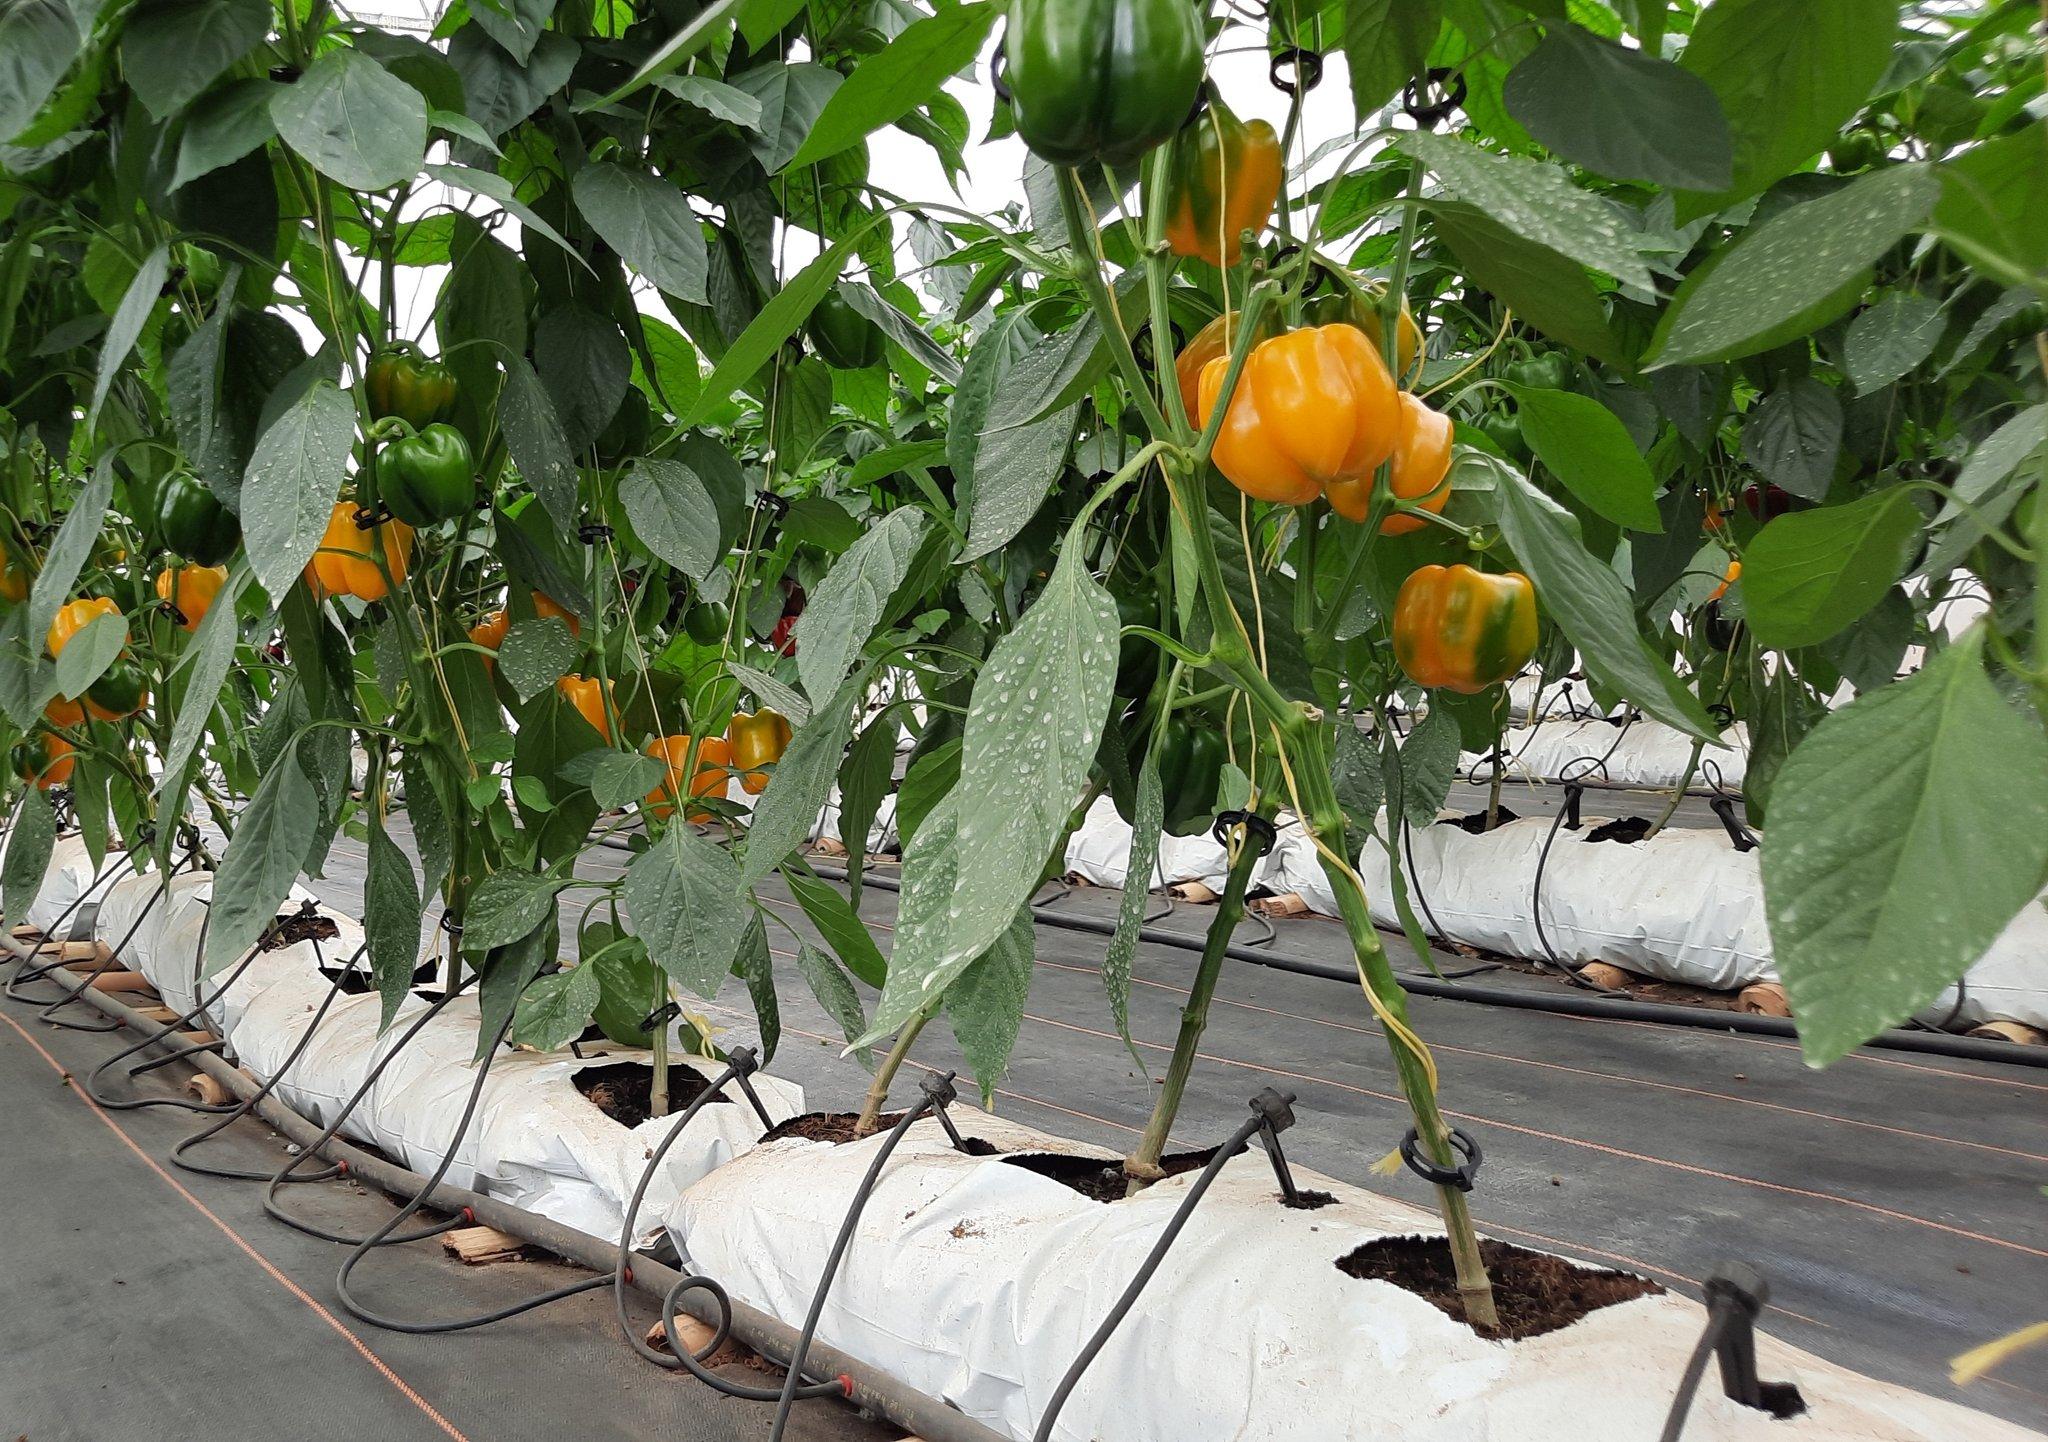
Ulimaji wa zao la pilipili hoho kwa ajili ya biashara, zikiwa zimeiva vizuri katika miche mirefu ya rangi ya kijani, pilipili hizo zikiwa za rangi ya njano nyingine za kijani, zikisubiri kuvunwa na kupelekwa masokoni.